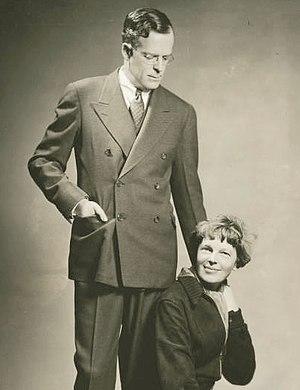
George P. Putnam, né le 7 septembre 1887 et mort le 4 janvier 1950, est un éditeur américain, connu d'autre part pour avoir été l'époux d’Amelia Earhart.